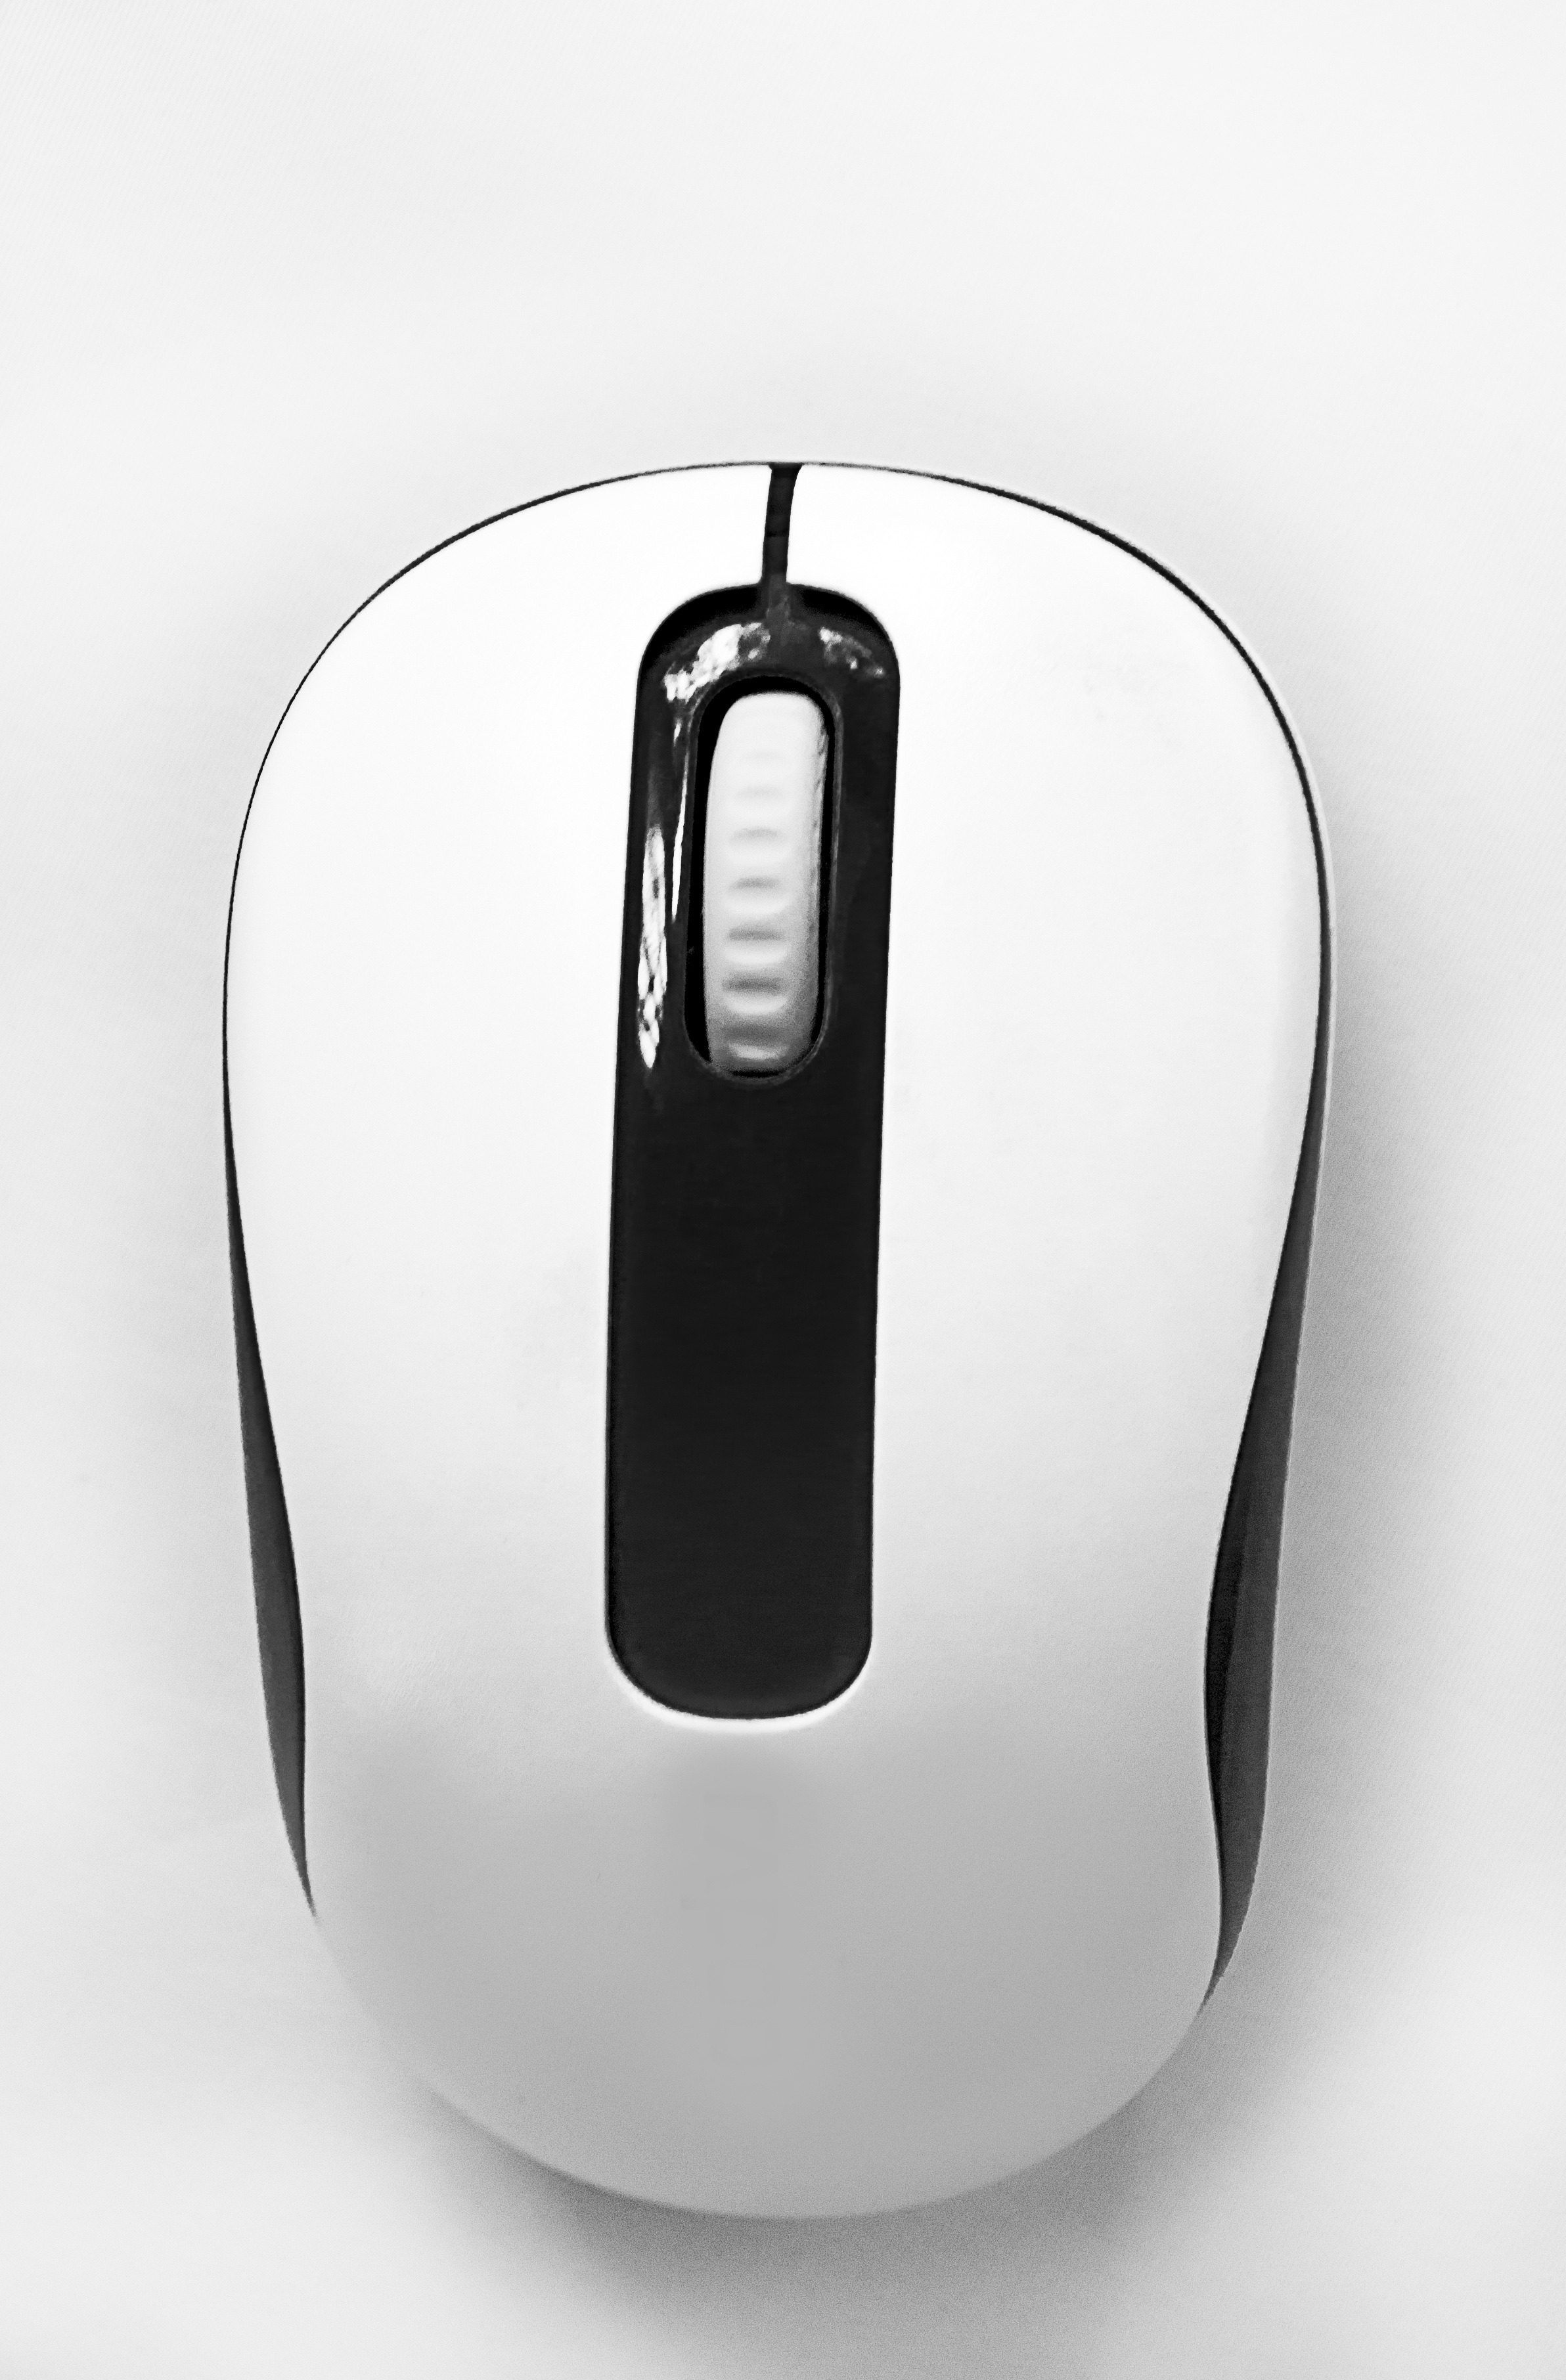
computer, technology, mouse, equipment, device, font, electronics, design, hardware, pc, multimedia, wireless, computing, optical, electronic device